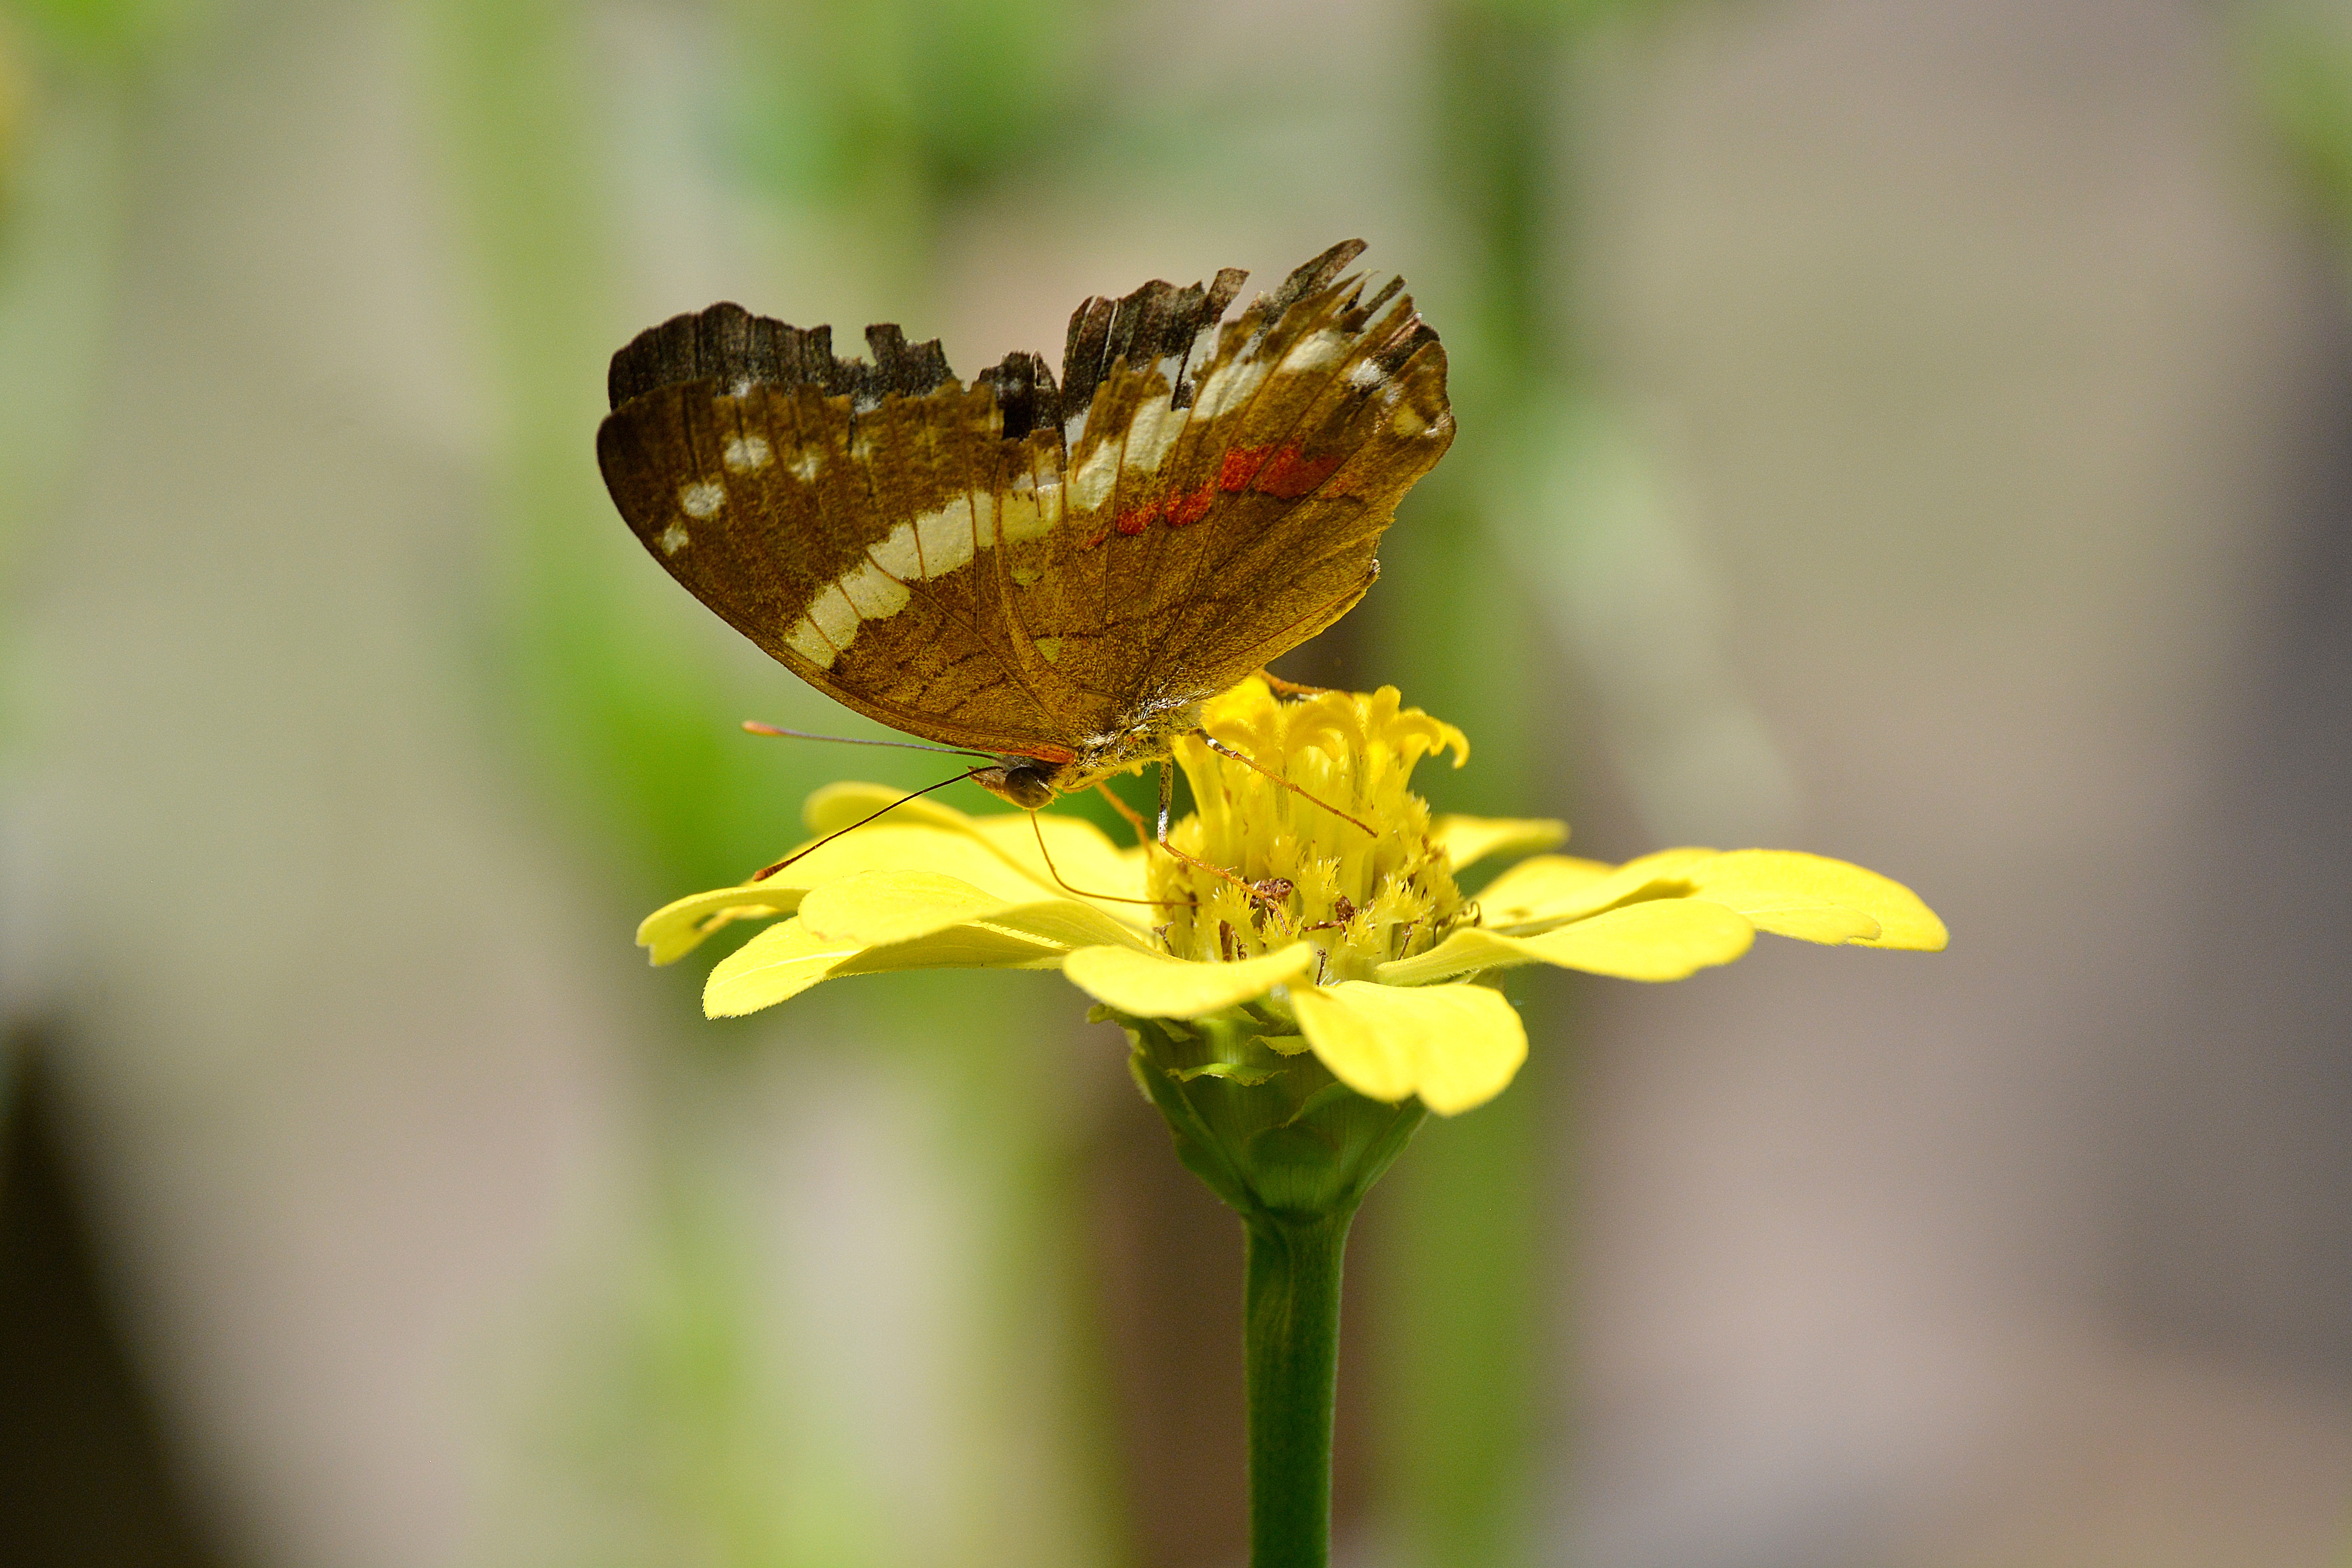
nature, plant, photography, leaf, flower, petal, animal, insect, botany, butterfly, yellow, garden, flora, fauna, invertebrate, wildflower, flowers, close up, wings, beauty, nectar, macro photography, pollinator, plant stem, moths and butterflies, lycaenid, colias